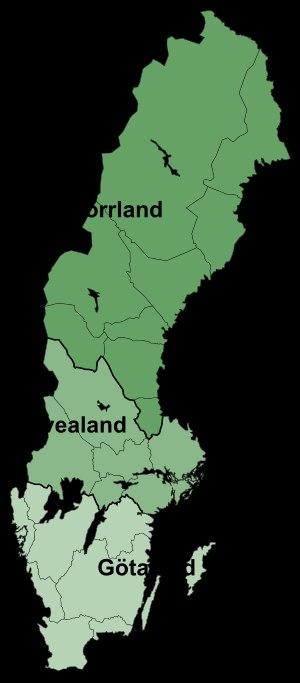
L'administration territoriale de la Suède est l'ensemble des subdivisions, traditionnelles ou administratives, qui permettent d'organiser le territoire suédois.